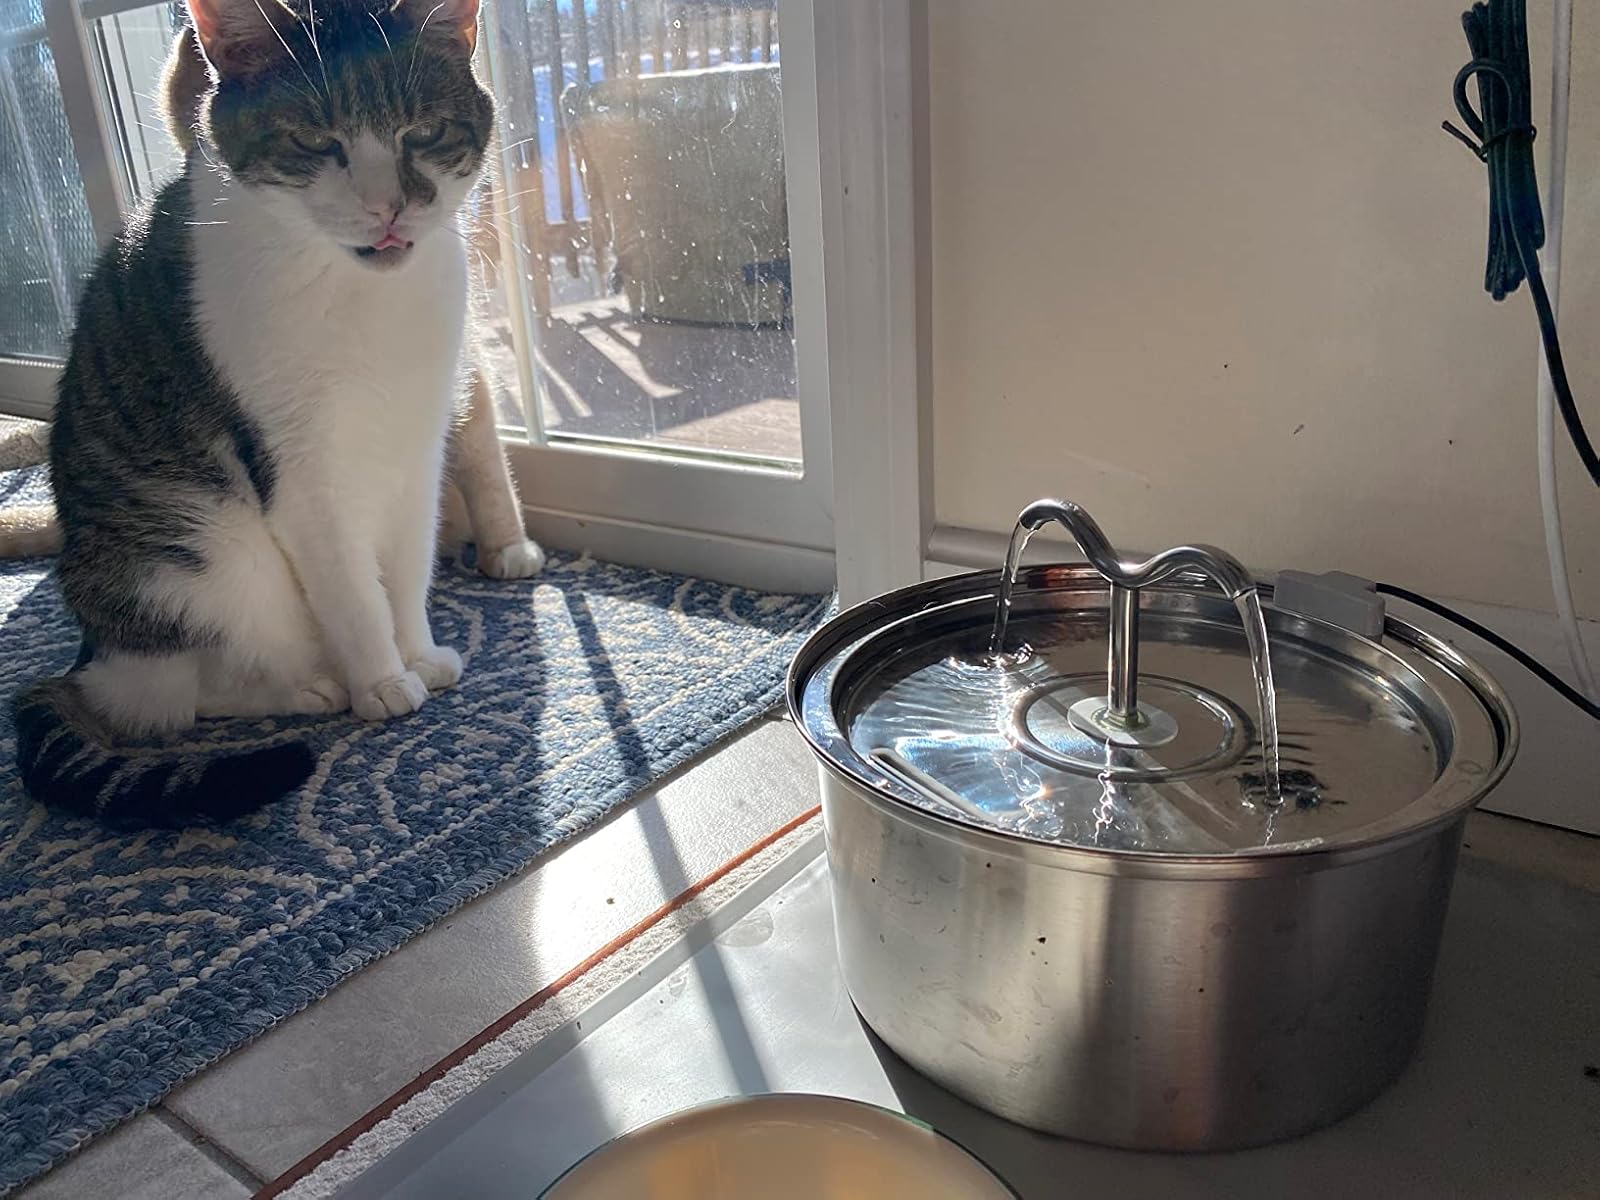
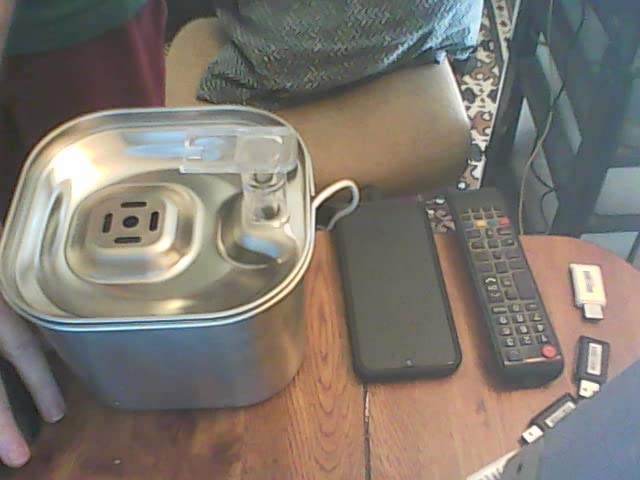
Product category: items_bowl
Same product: no